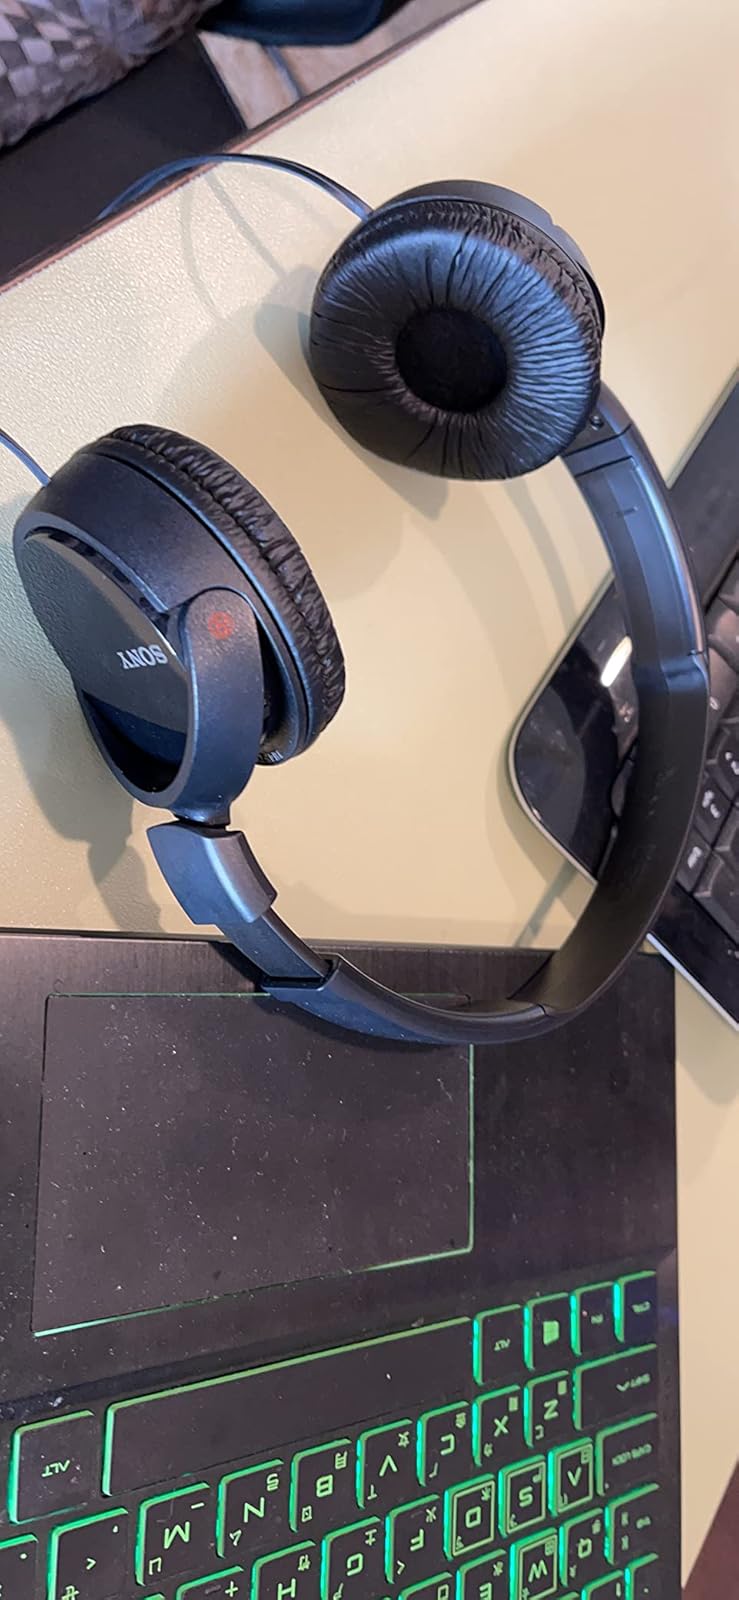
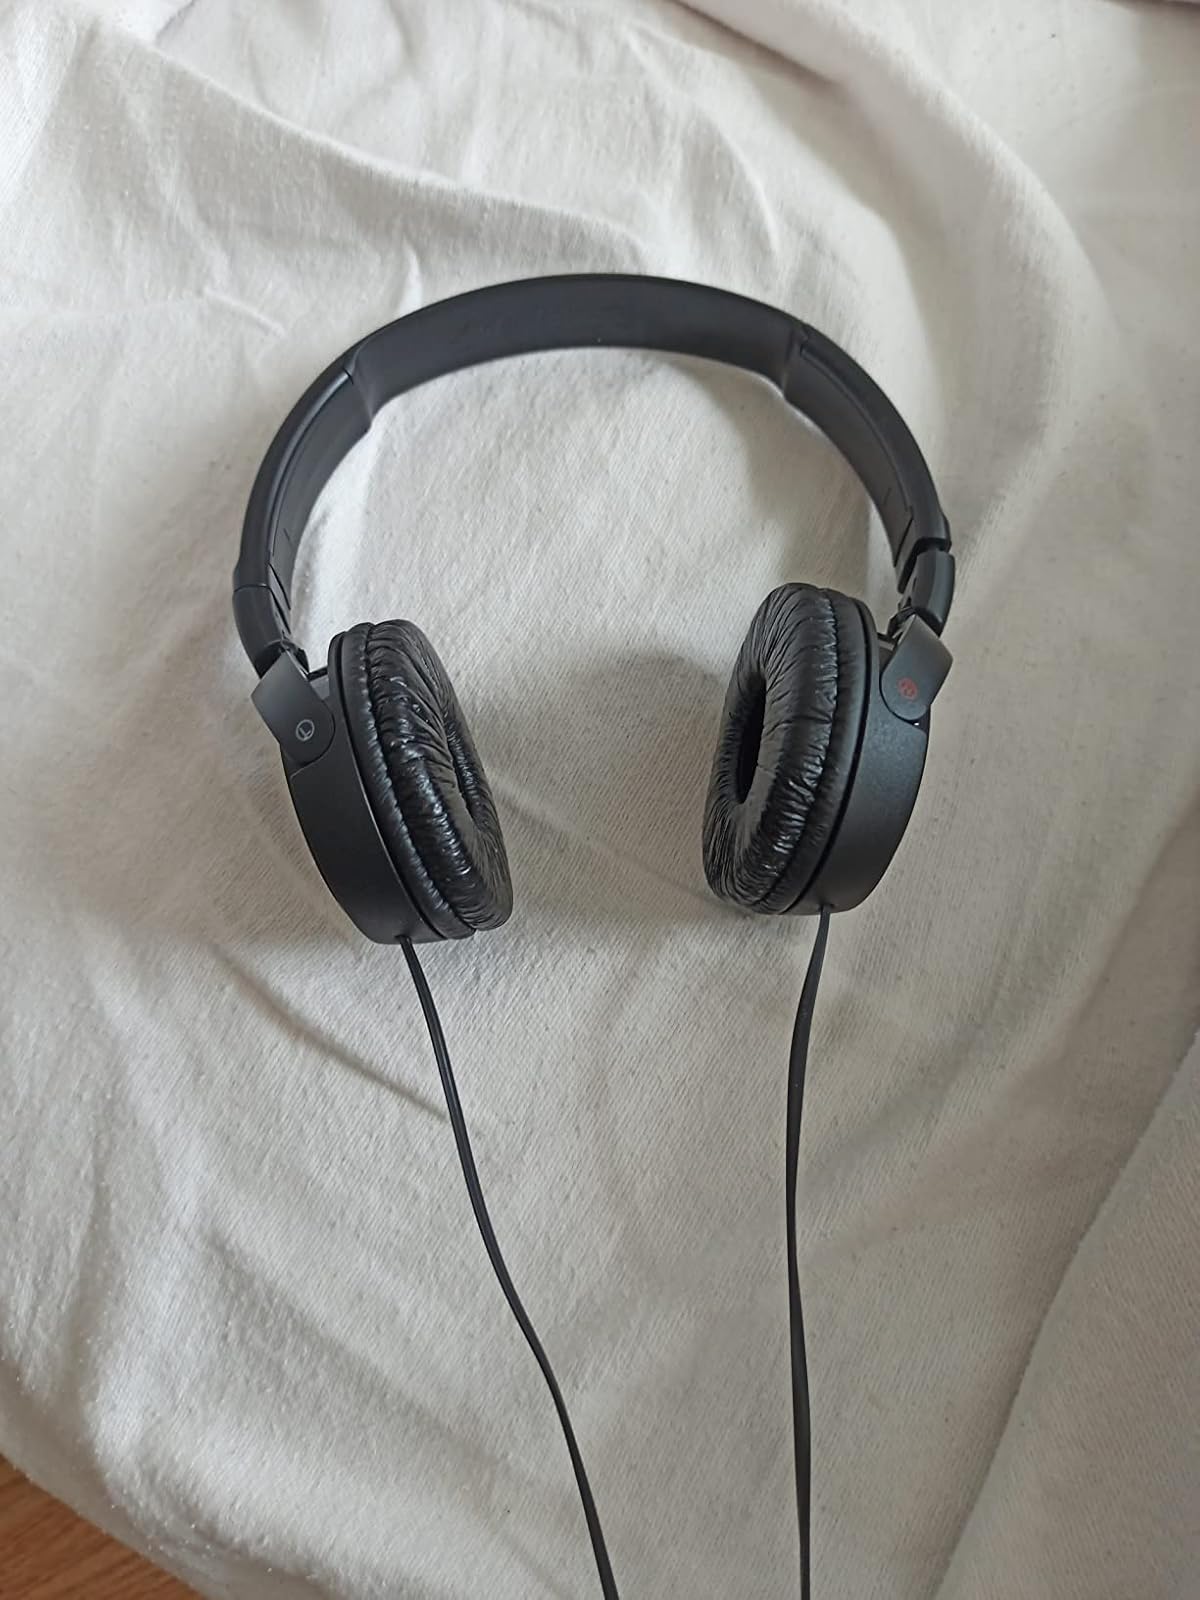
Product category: headphones
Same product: yes